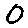
Label: 0